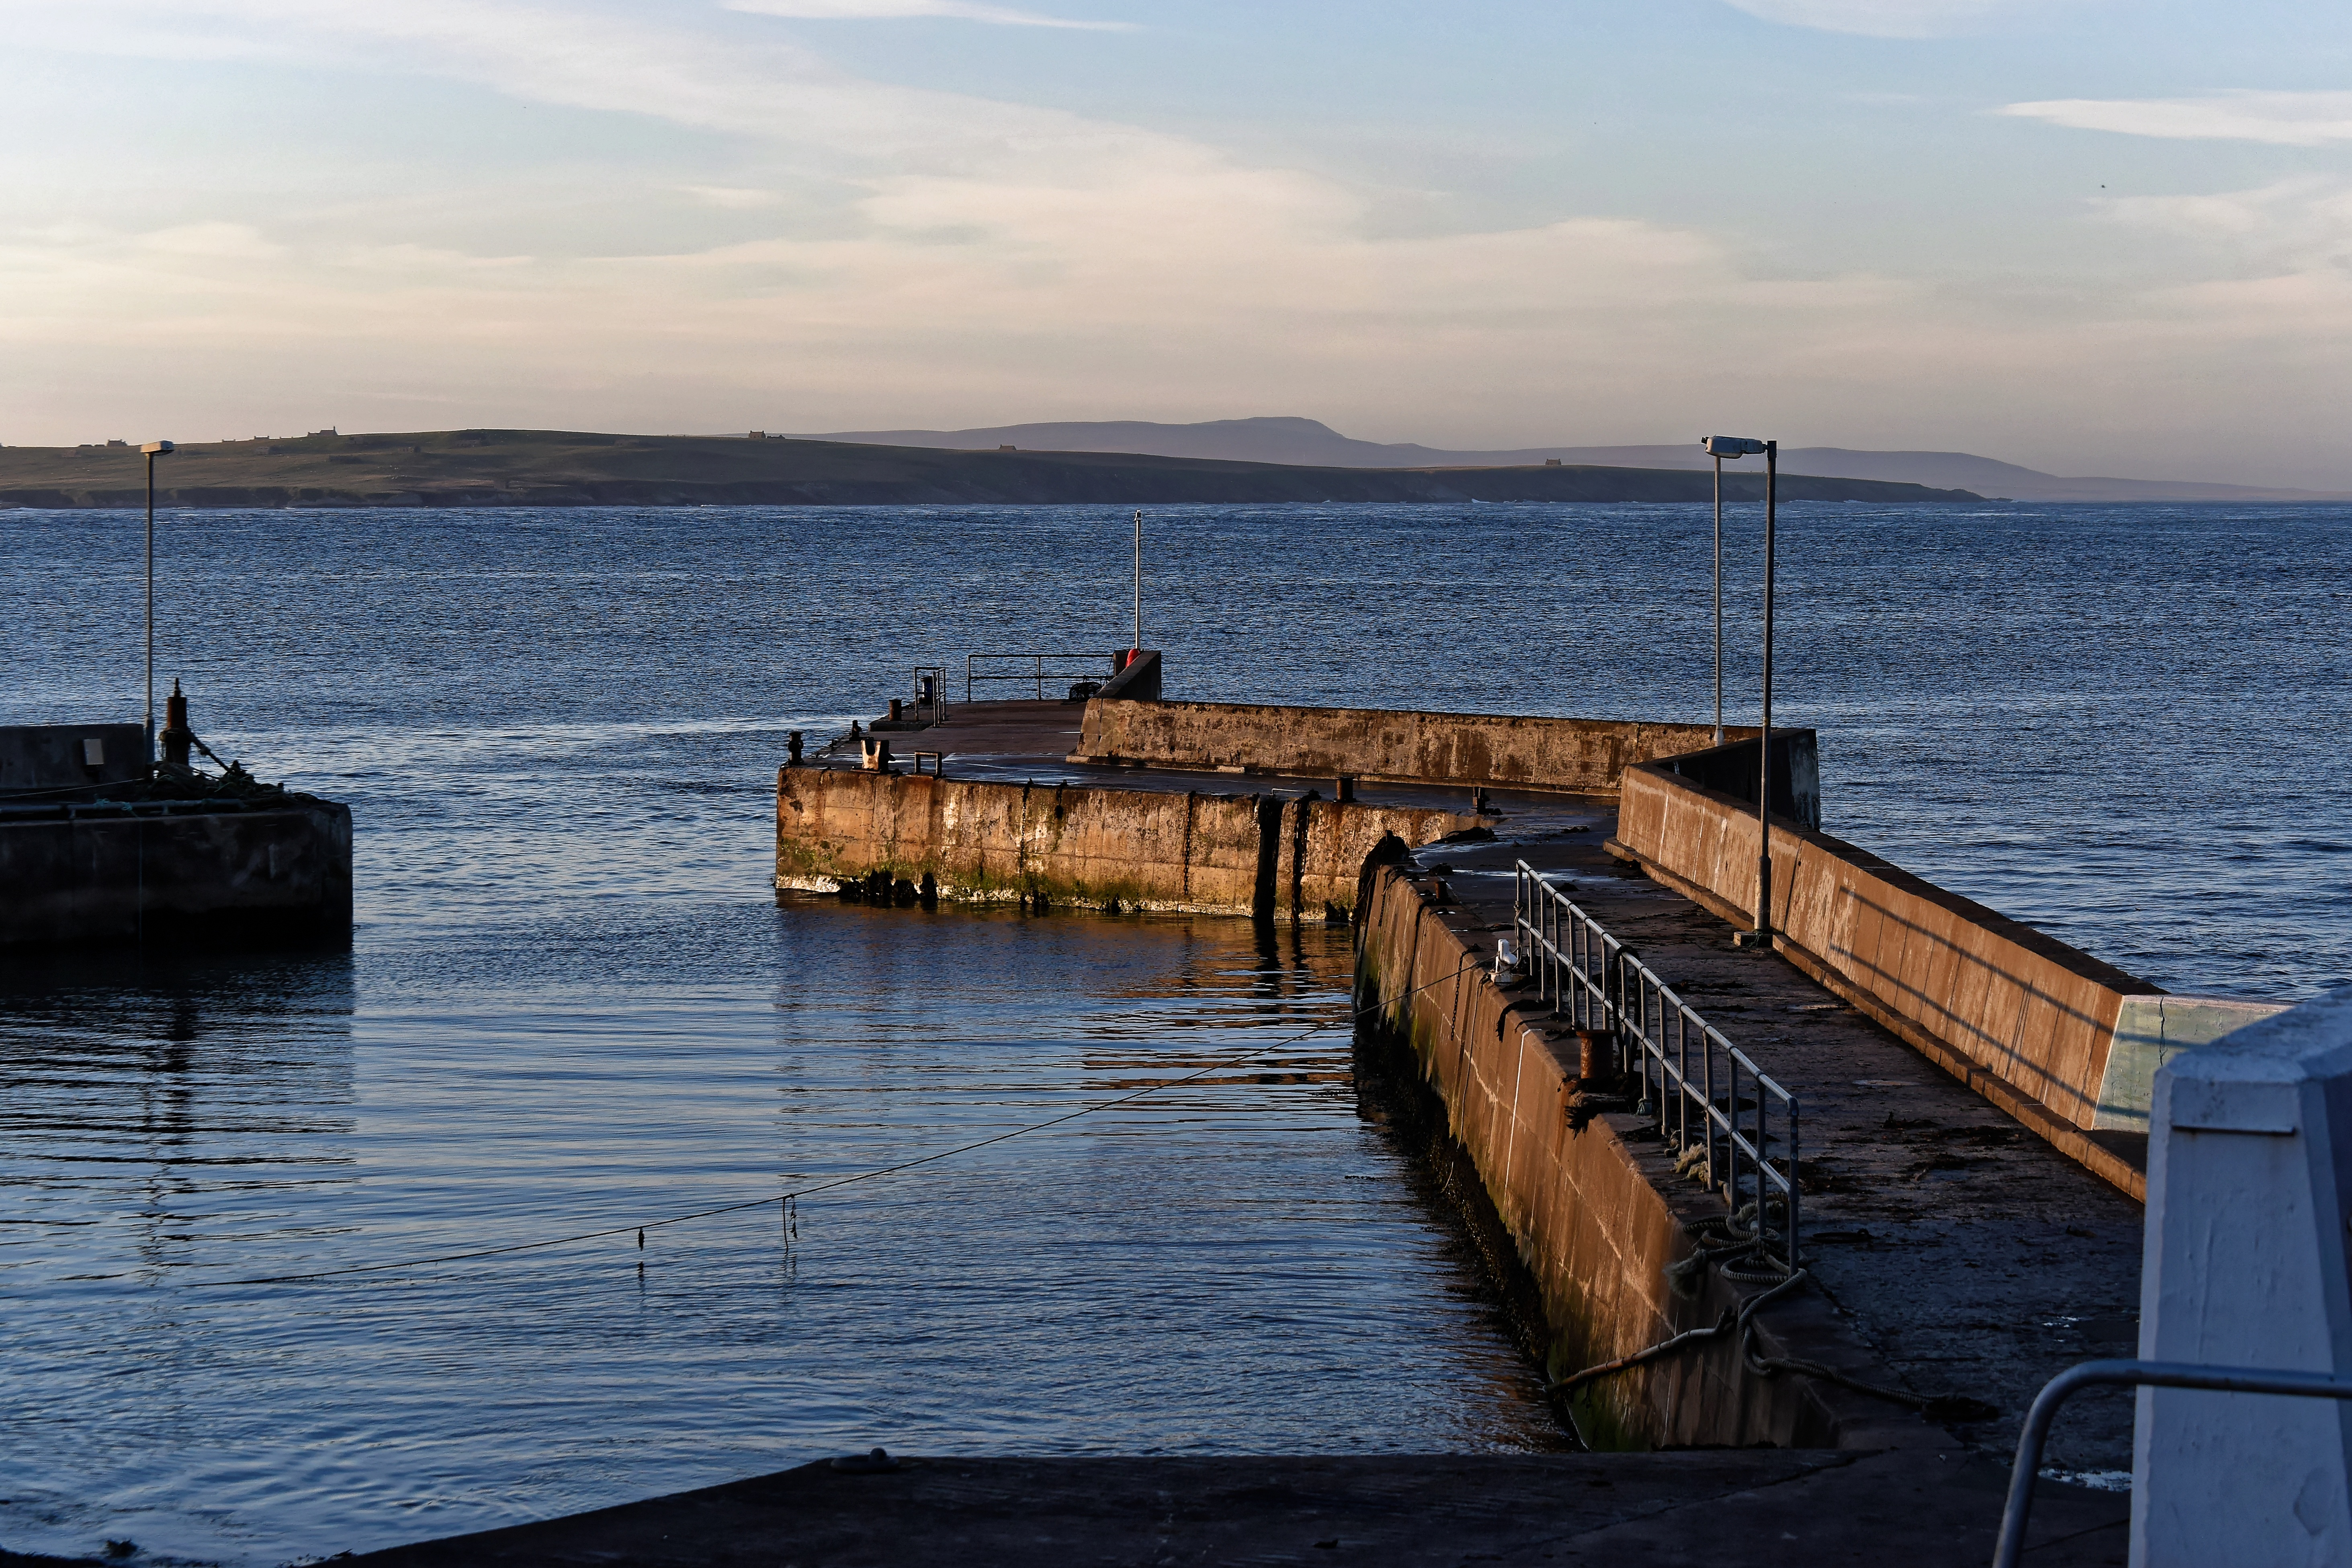
sea, coast, water, outdoor, ocean, dock, sky, sunset, boat, shore, pier, coastline, dusk, idyllic, reflection, vehicle, scenic, natural, seascape, bay, landmark, harbor, harbour, blue, port, tourism, waterway, blue sky, nautical, marine, scotland, channel, watercraft, breakwater, john o groats